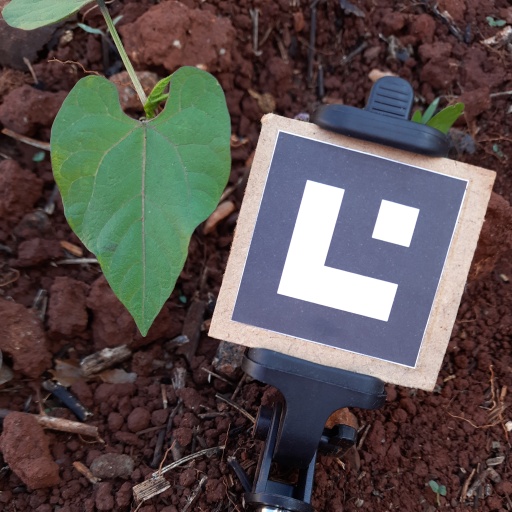
Observations: wavy surface, no eating holes, under shade